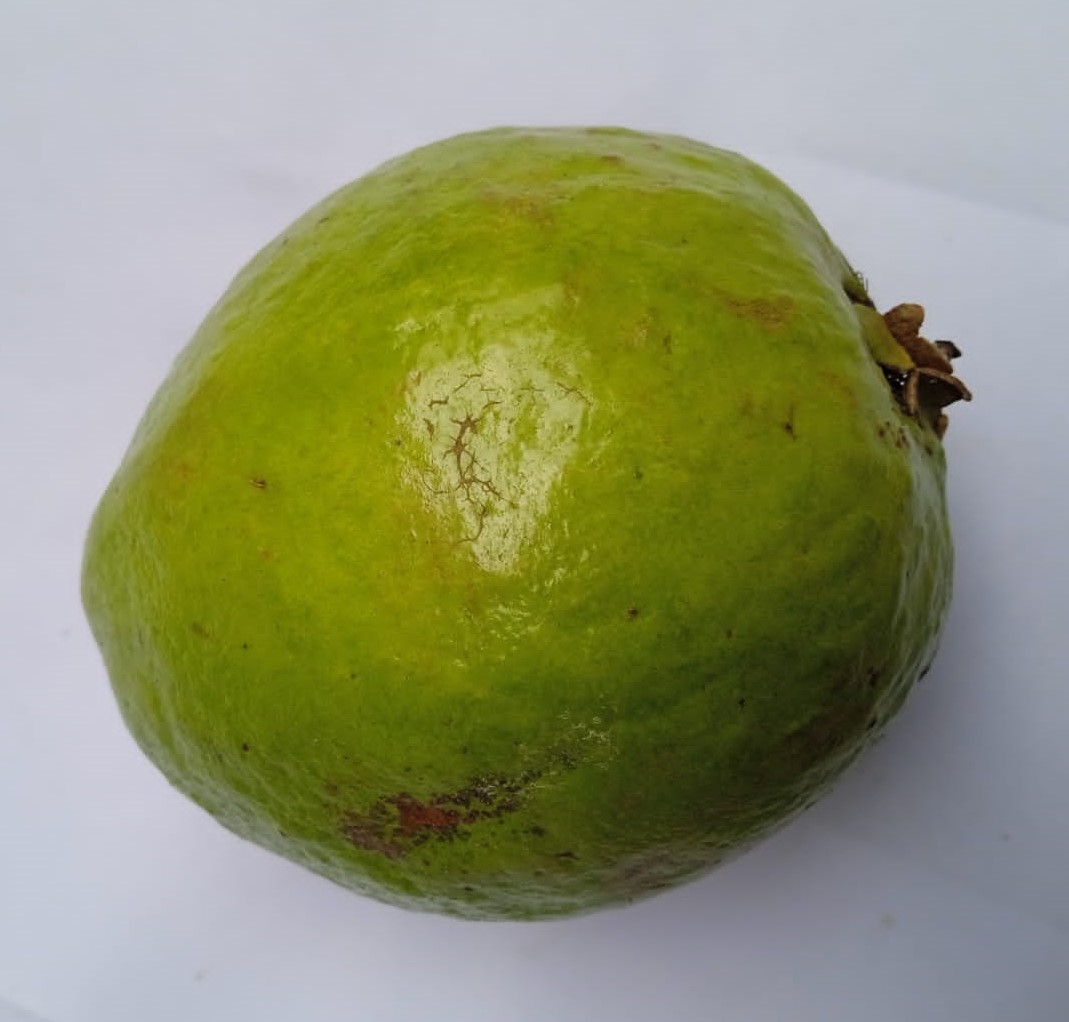
Fruit: guava
Condition: fresh